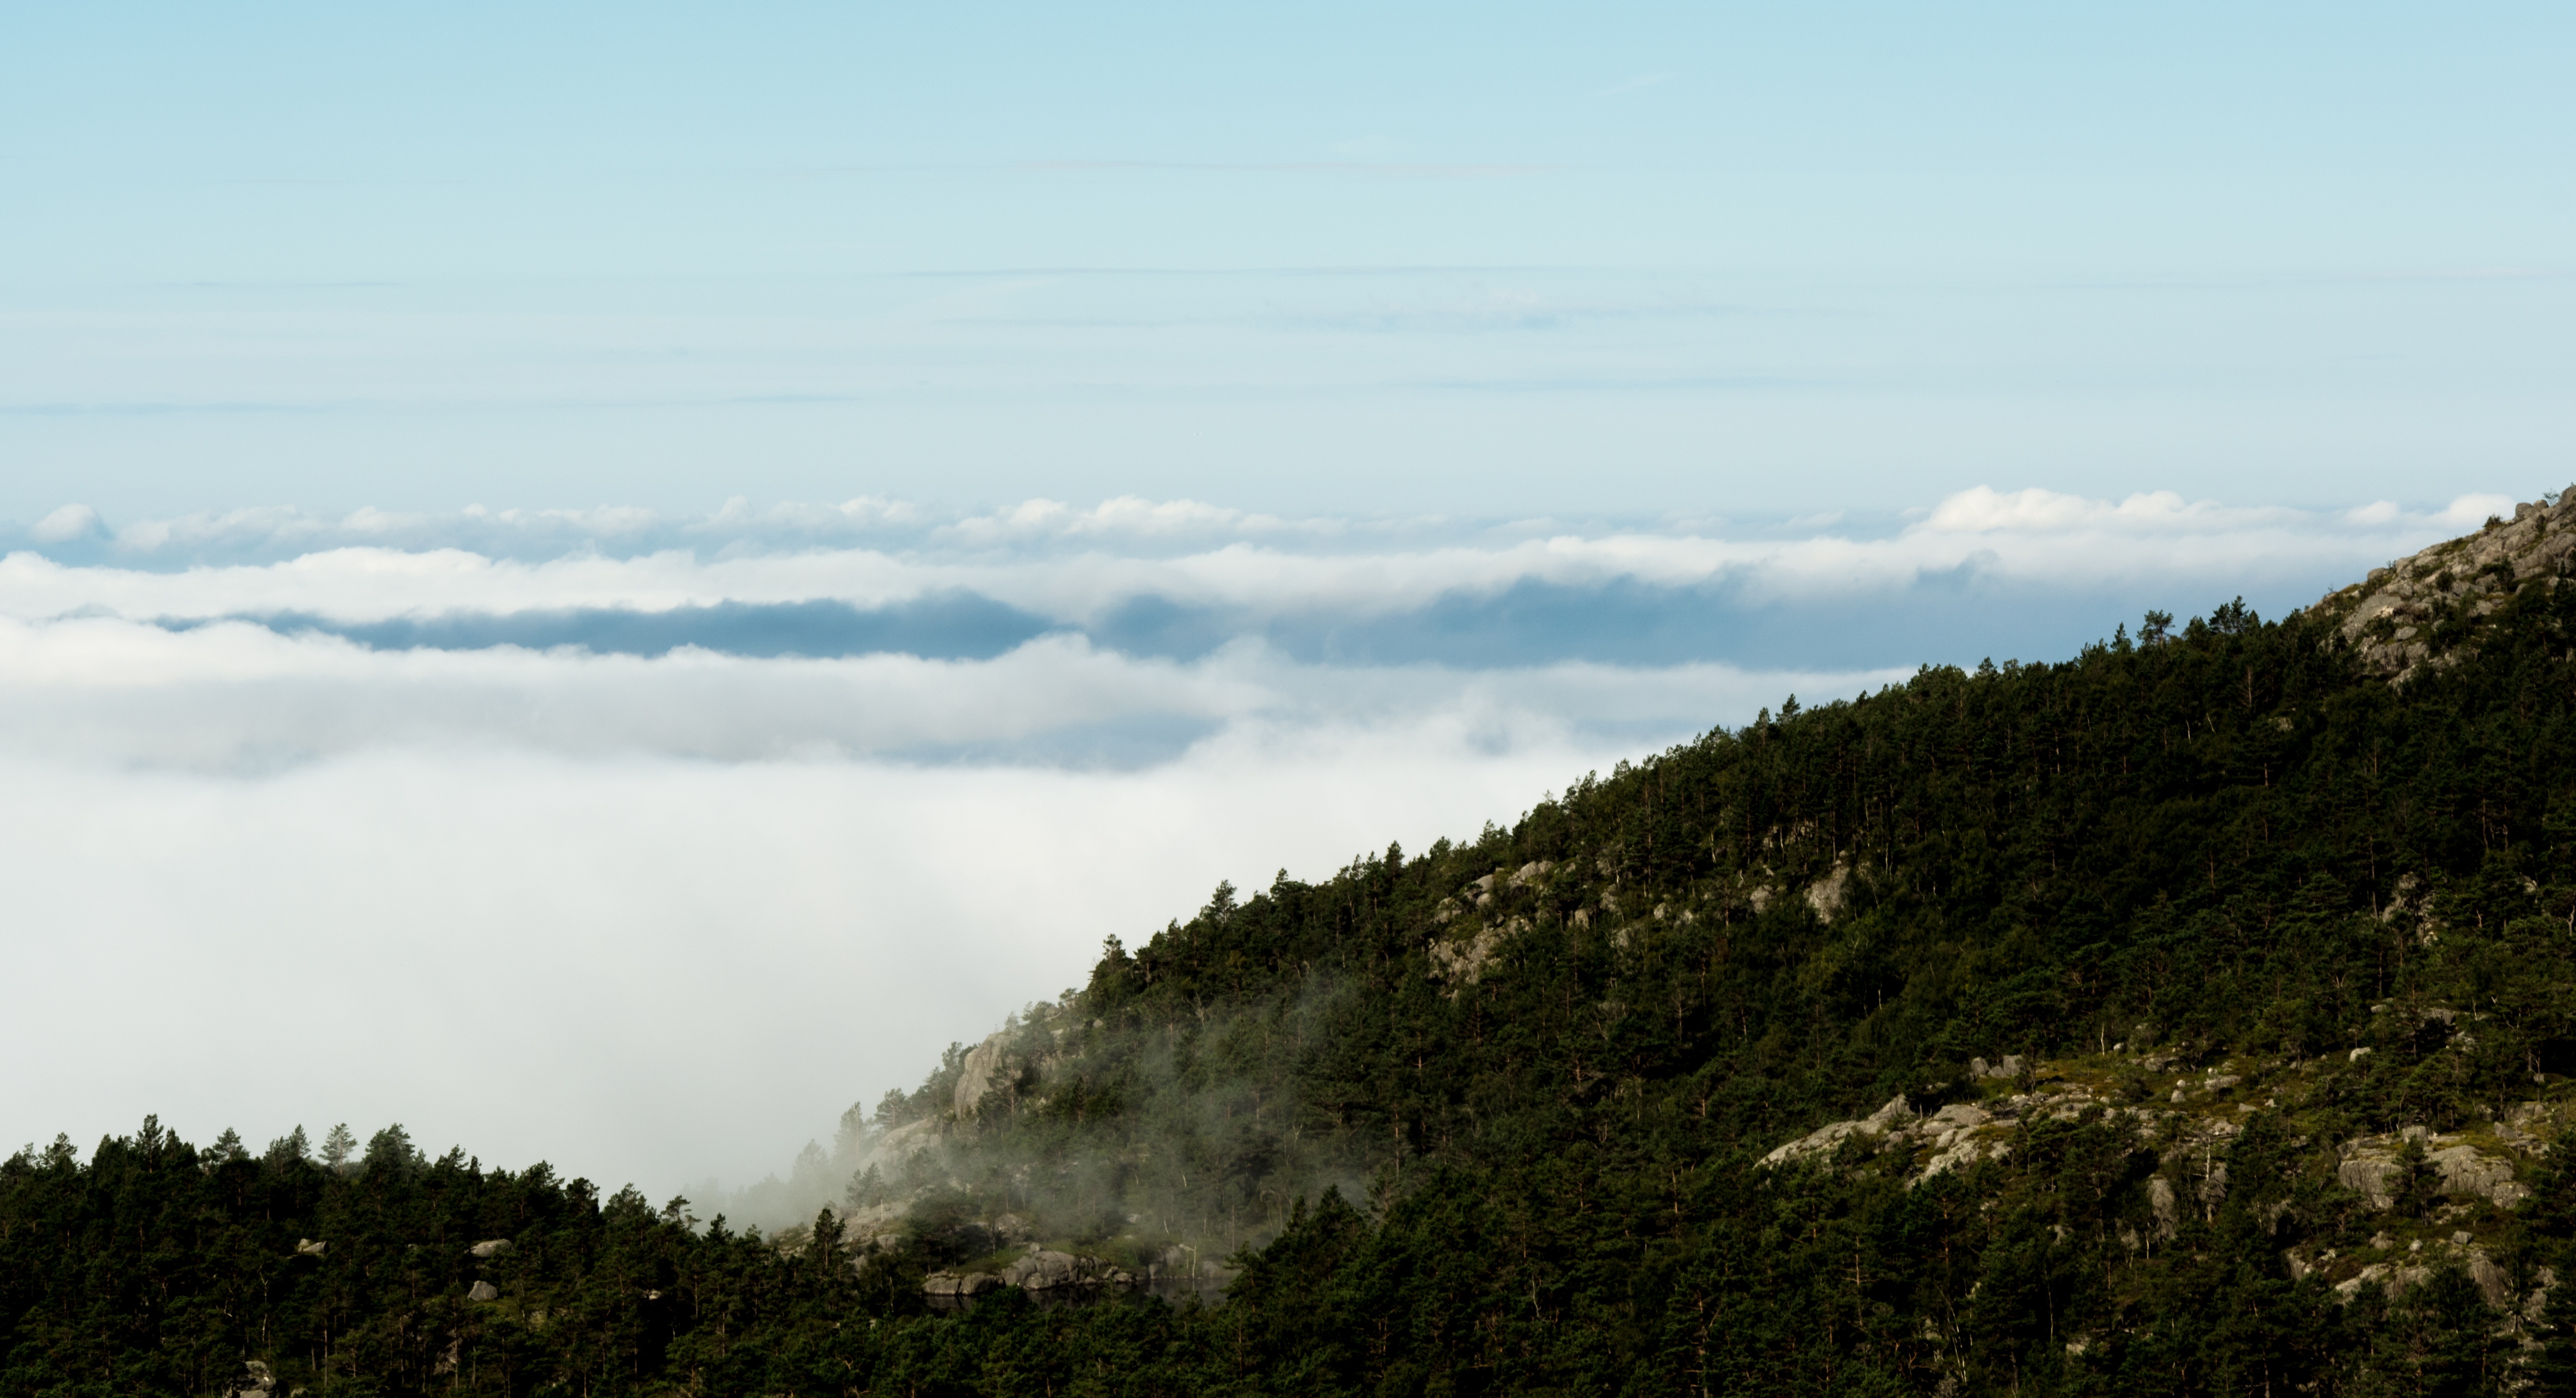
landscape, tree, nature, forest, horizon, wilderness, mountain, cloud, sky, mist, morning, hill, valley, mountain range, weather, ridge, summit, plateau, habitat, ecosystem, landform, geographical feature, atmospheric phenomenon, mountainous landforms